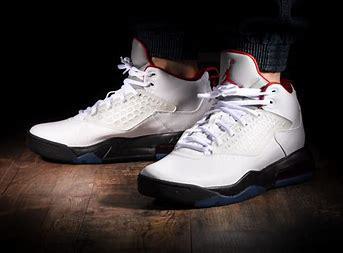
Brand: Jordan
Model: Maxin 200